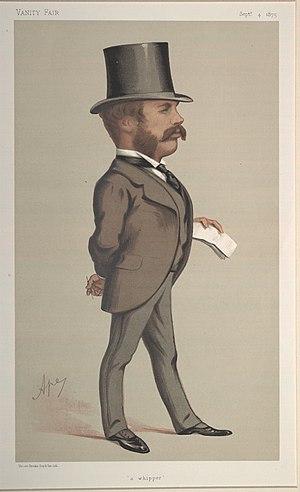
Sir William Hart Dyke, 7ᵉ baronnet PC, DL est un politicien conservateur anglais et un pionnier du tennis.